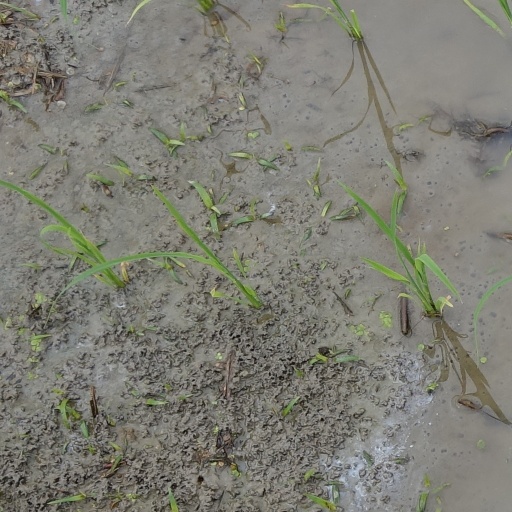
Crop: rice